Dry ski slope

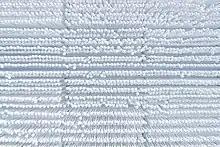
Needle mushroom dry ski mat

A type of Enoki mushroom dry ski slope surface from China. Countless thin strips with round balls on the top, resembling a mushroom-like shape, make the surface of the run-in slopes of the Training Centre airbag jumps differently from other dry slope surfaces in terms of sliding effect and safety. Its structure, friction, elasticity, safety protection, and simulation effect provide an ideal surface for airbag beginners and high-performance athletes. The surface allows the rider to either carve or skid to aid in speed control or line choice. It is possible to turn on the surface quite well, but the aim is to maintain a low edge angle and make small adjustments to create speed or set your line. This type of dry ski mat appeared for the first time at a FIS World Cup competition.